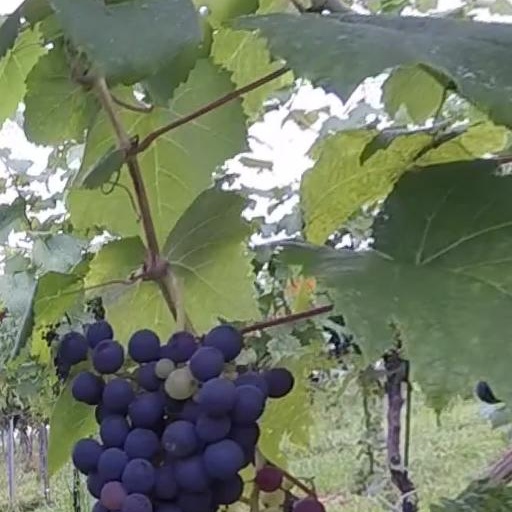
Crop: grape